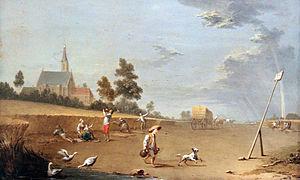
Norbert Grund est un peintre né à Prague le 4 décembre 1717, mort le 17 juillet 1767 à Prague dans le quartier de Malá Strana.